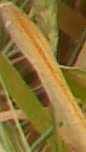
Label: Wheat___Brown_Rust